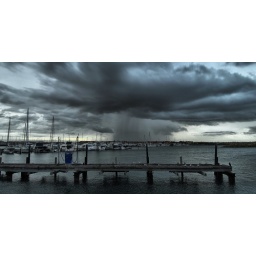
Interesting clouds in a storm photographed 2 km's from home Worth seeing largeHillary , Perth Western Australia